Mendoza railway station

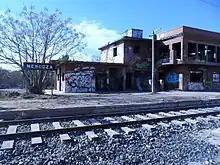
Mendoza station's deterioration as seen in 2013

After the services to Mendoza and other provinces in Cuyo region were cancelled in 1993, Mendoza station remained abandoned. Since its closure, Mendoza steadily deteriorated with some of its structures being stolen or vandalised. In 2012, the Government of Mendoza opened the "Metrotranvía Mendoza", a light rail system that ran on former San Martín Railway tracks. The Mendoza station was partially refurbished to operate the service, but works did not include the main building, which remained abandoned and vandalised.